Describe the emotion expressed in this image:  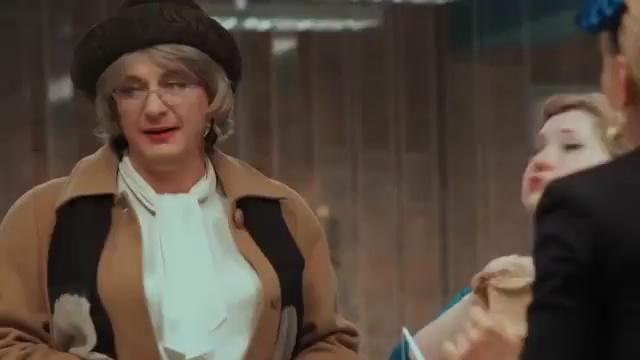
This person displays Fear, valence and arousal with high intensity.